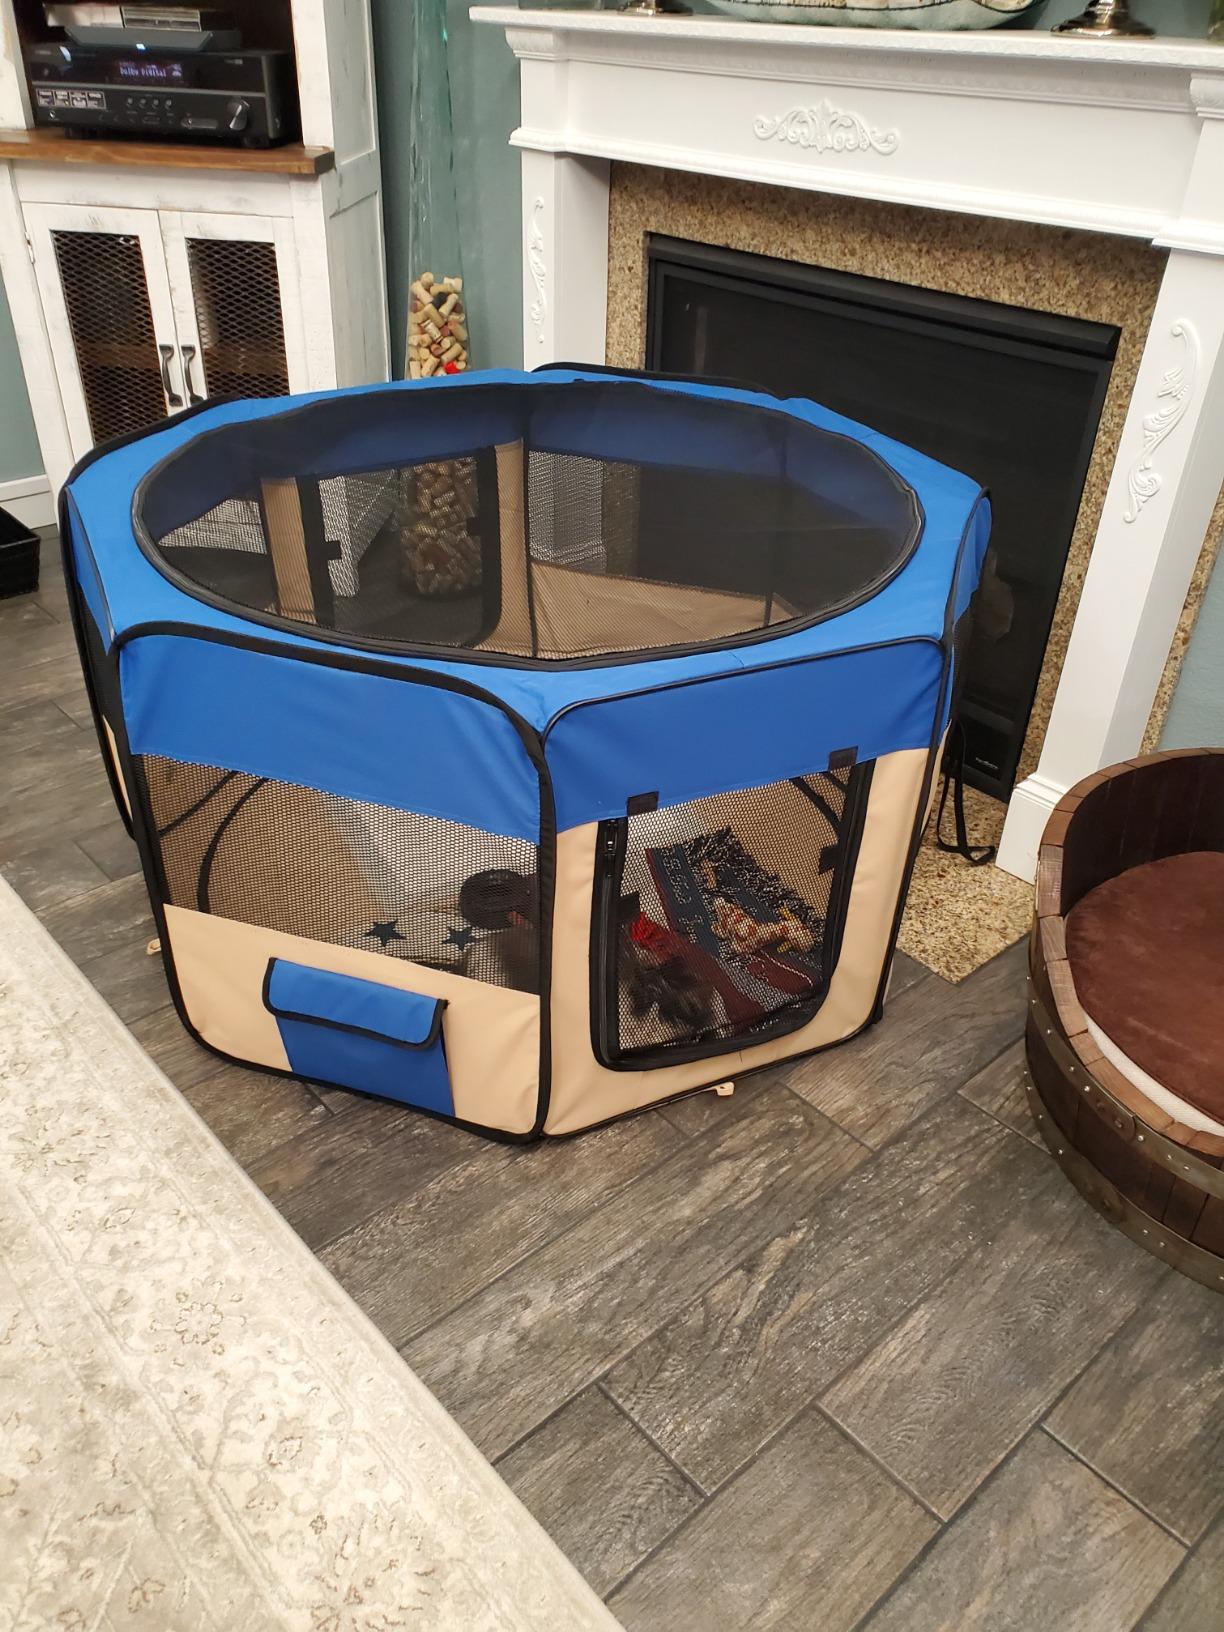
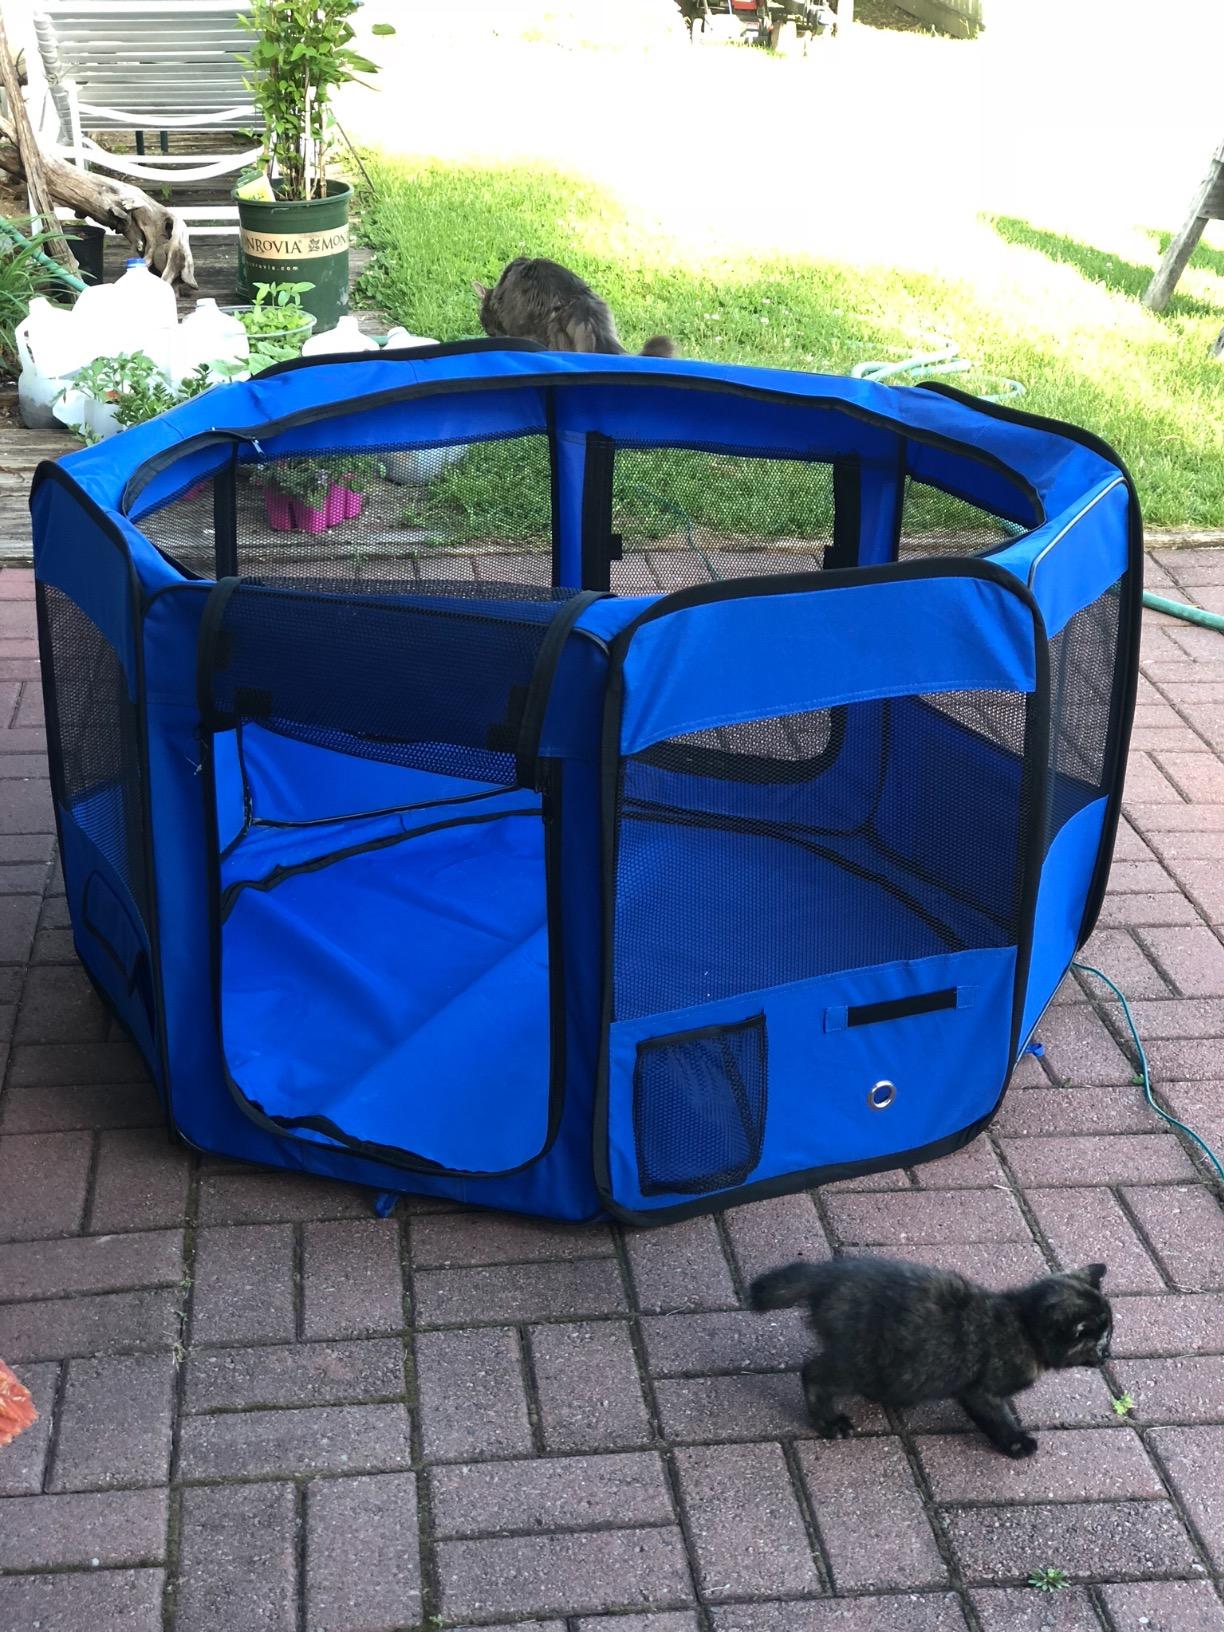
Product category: items_kennel
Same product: no